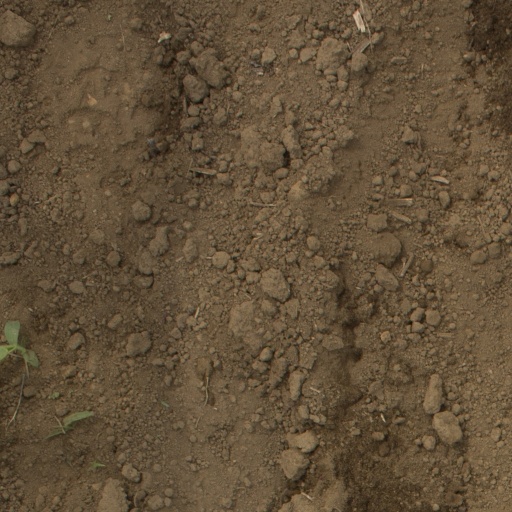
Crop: Jerusalem artichoke